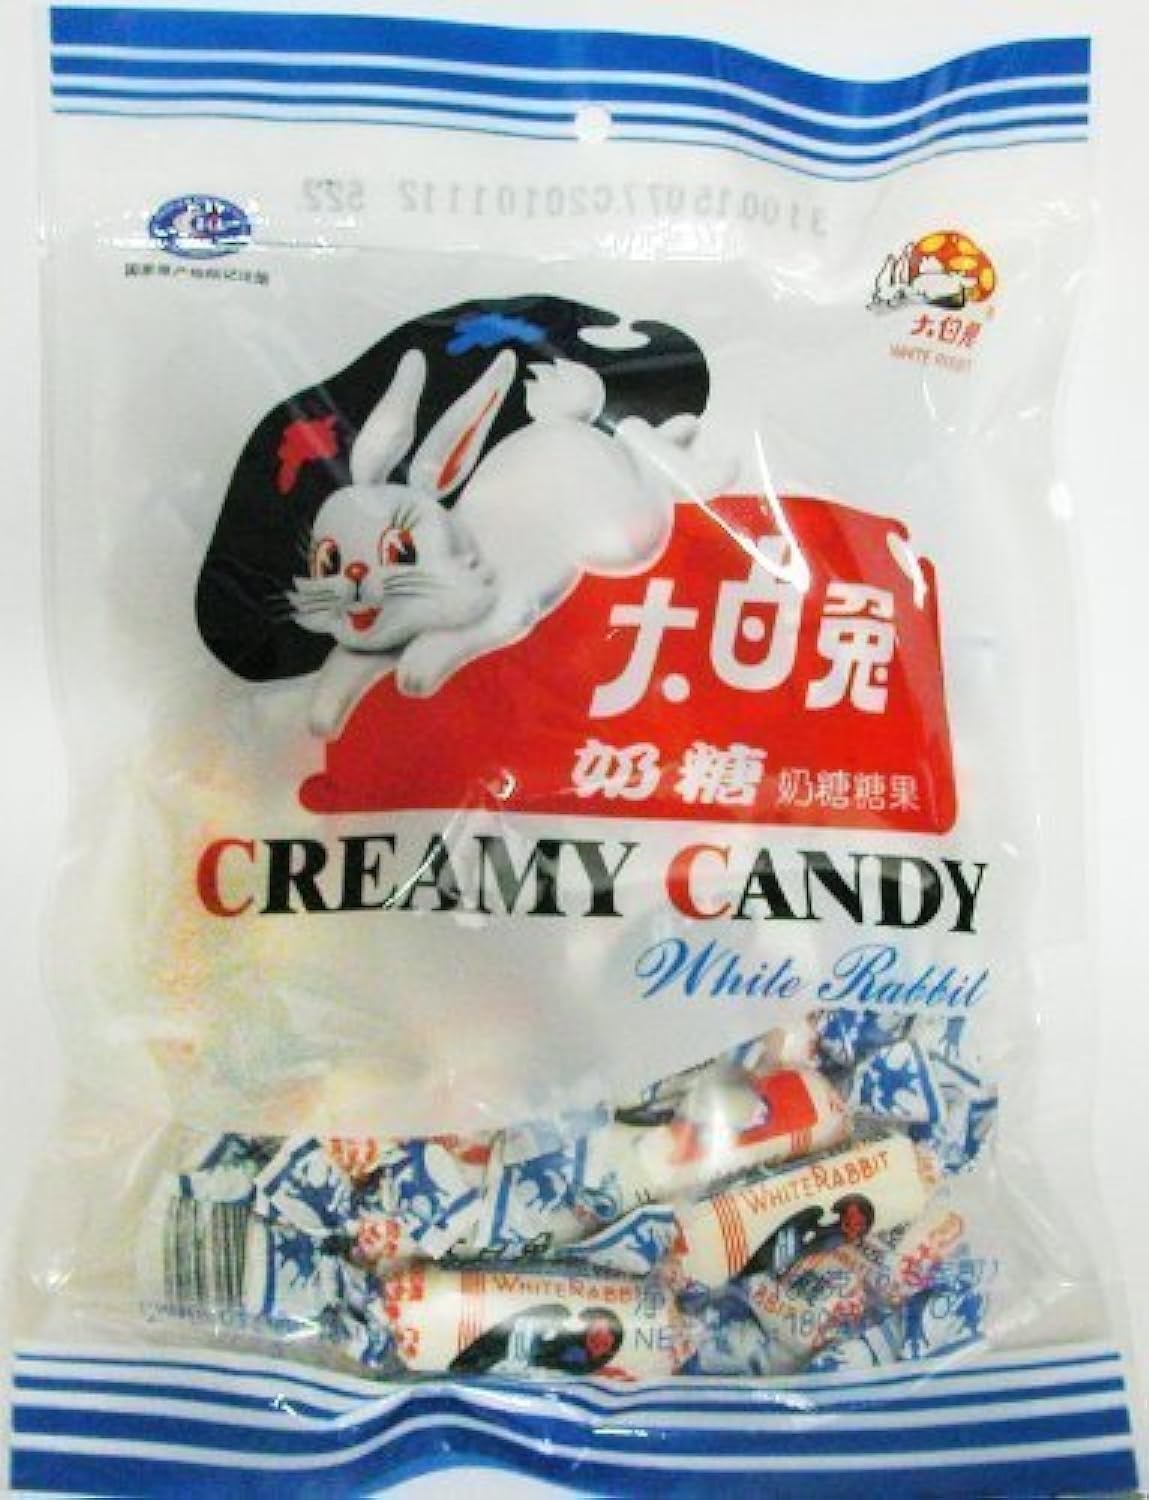
Item Name: 2PK White Rabbit Creamy Candy 26.3 Oz (2180 Gram) by White Rabbit
Bullet Point: White Rabbit Creamy Candy
Product Description: White Rabbit Creamy Candy Pack of 2 bags (6.3oz per bag)
Value: 26.3
Unit: Ounce

Price: 13.17